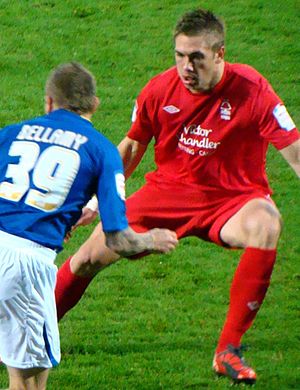
Luke Chambers
Luke Chambers er en engelsk fodboldspiller, der spiller som forsvarsspiller hos Championship-klubben Ipswich Town FC. Han har spillet for klubben siden 2012. Tidligere har han, på både ungdoms- og seniorplan, repræsenteret Northampton.